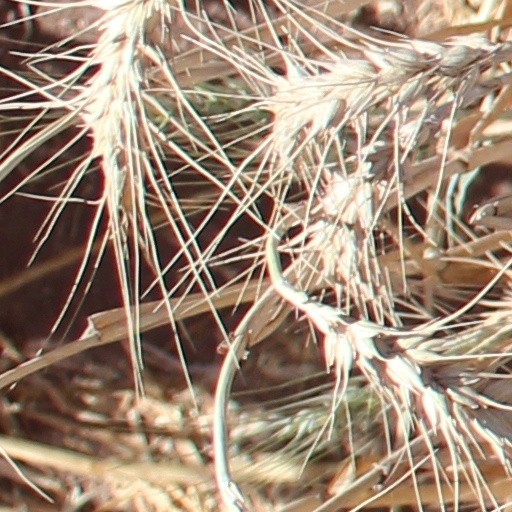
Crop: wheat